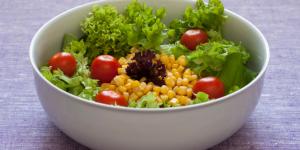
ensalada de choclo y tomates